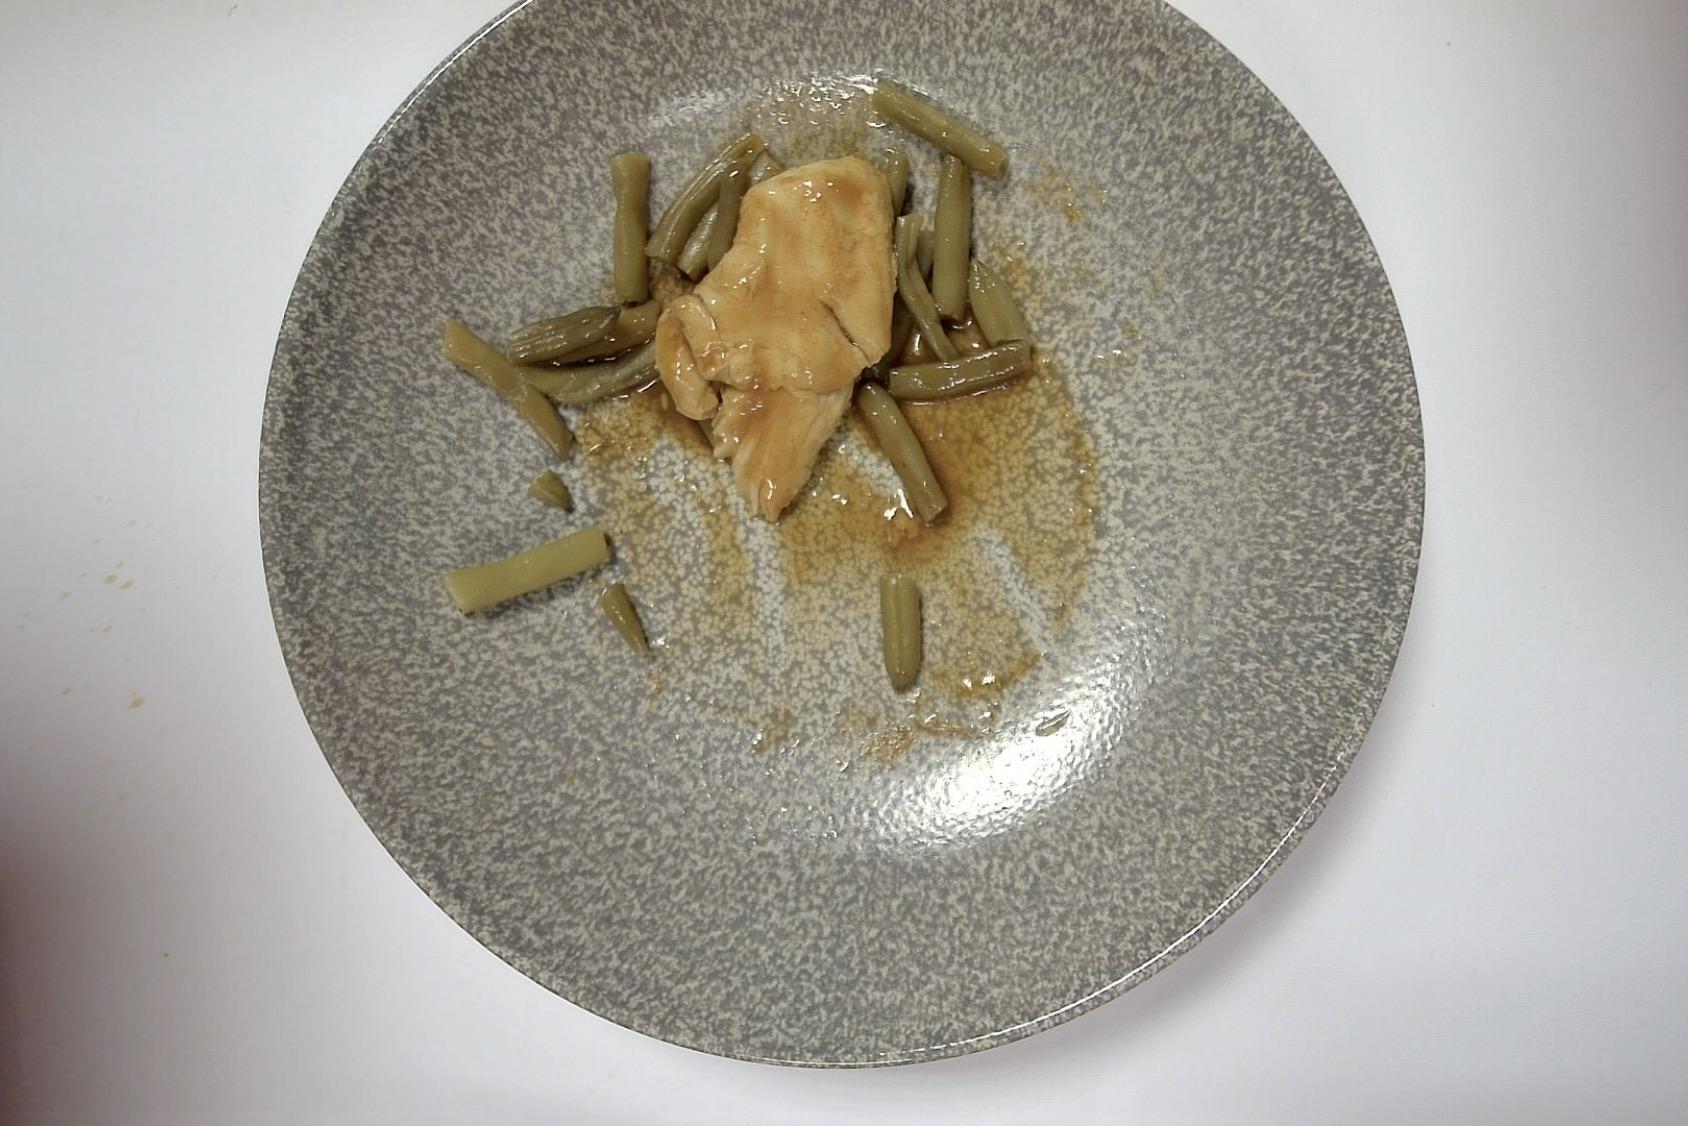
Gericht: Hähnchen mit Grüne Bohnen , Kartoffelpüree und Bratenjus
Portionsgröße: Normale Portion
Zutaten: Kartoffelpüree , Grüne Bohnen , Bratenjus, Hähnchen
Gewicht vorher: 341 g
Kalorien vorher: 326,76 kcal
Gewicht nachher: 271 g
Kalorien nachher: 259,683 kcal